IBM System/370

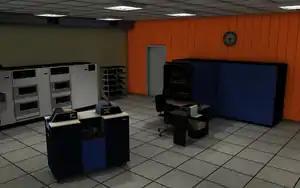
System/370-145 3D Rendering

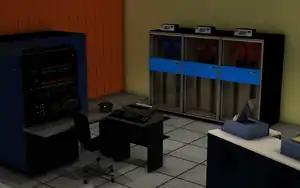
3D Rendering of computer center with IBM System/370-145 and IBM 2401 tape drives

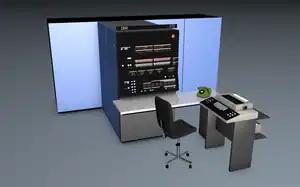
System/370-145 3D Rendering

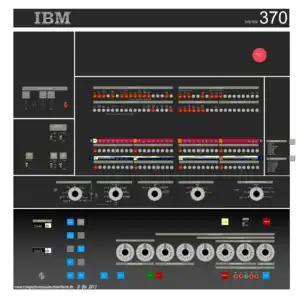
System/370-145 system console.

Shortly after the August 2, 1972 announcement, DAT box (address relocation hardware) upgrades for the S/370-155 and S/370-165 were quietly announced, but were available only for purchase by customers who already owned a Model 155 or 165. After installation, these models were known as the S/370-155-II and S/370-165-II. IBM wanted customers to upgrade their 155 and 165 systems to the widely sold S/370-158 and -168. These upgrades were surprisingly expensive ($200,000 and $400,000, respectively) and had long ship date lead times after being ordered by a customer; consequently, they were never popular with customers, the majority of whom leased their systems via a third-party leasing company. This led to the original S/370-155 and S/370-165 models being described as "boat anchors". The upgrade, required to run OS/VS1 or OS/VS2, was not cost effective for most customers by the time IBM could actually deliver and install it, so many customers were stuck with these machines running MVT until their lease ended. It was not unusual for this to be another four, five or even six years for the more unfortunate ones, and turned out to be a significant factor in the slow adoption of OS/VS2 MVS, not only by customers in general, but for many internal IBM sites as well.